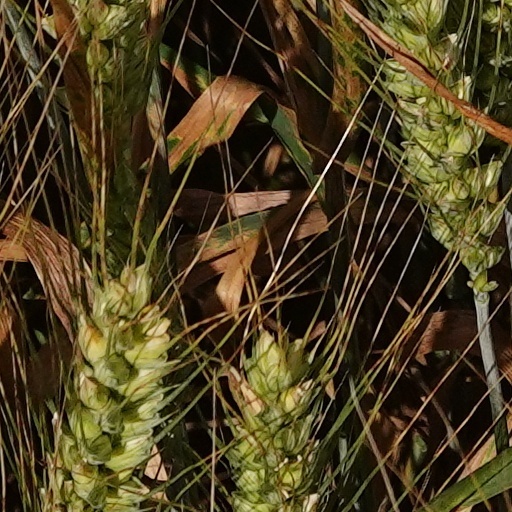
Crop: wheat